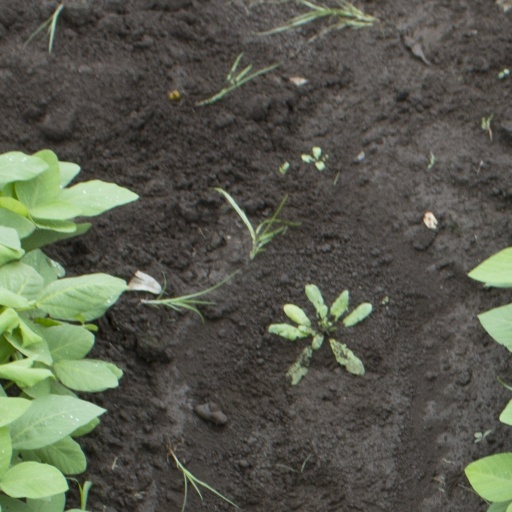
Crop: soybean